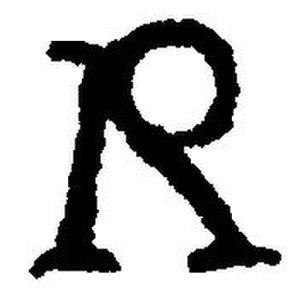
Reproduction du ""R-bizarre"" de Adolf Rusch"
Adolf Rusch von Ingweiller est un imprimeur, libraire et fabricant de papier né vraisemblablement à Ingwiller en Alsace vers 1435, et décédé le 26 mai 1489 à Strasbourg. Il a été le premier éditeur de l'aire germanique à employer la typographie Antiqua dans ses travaux.